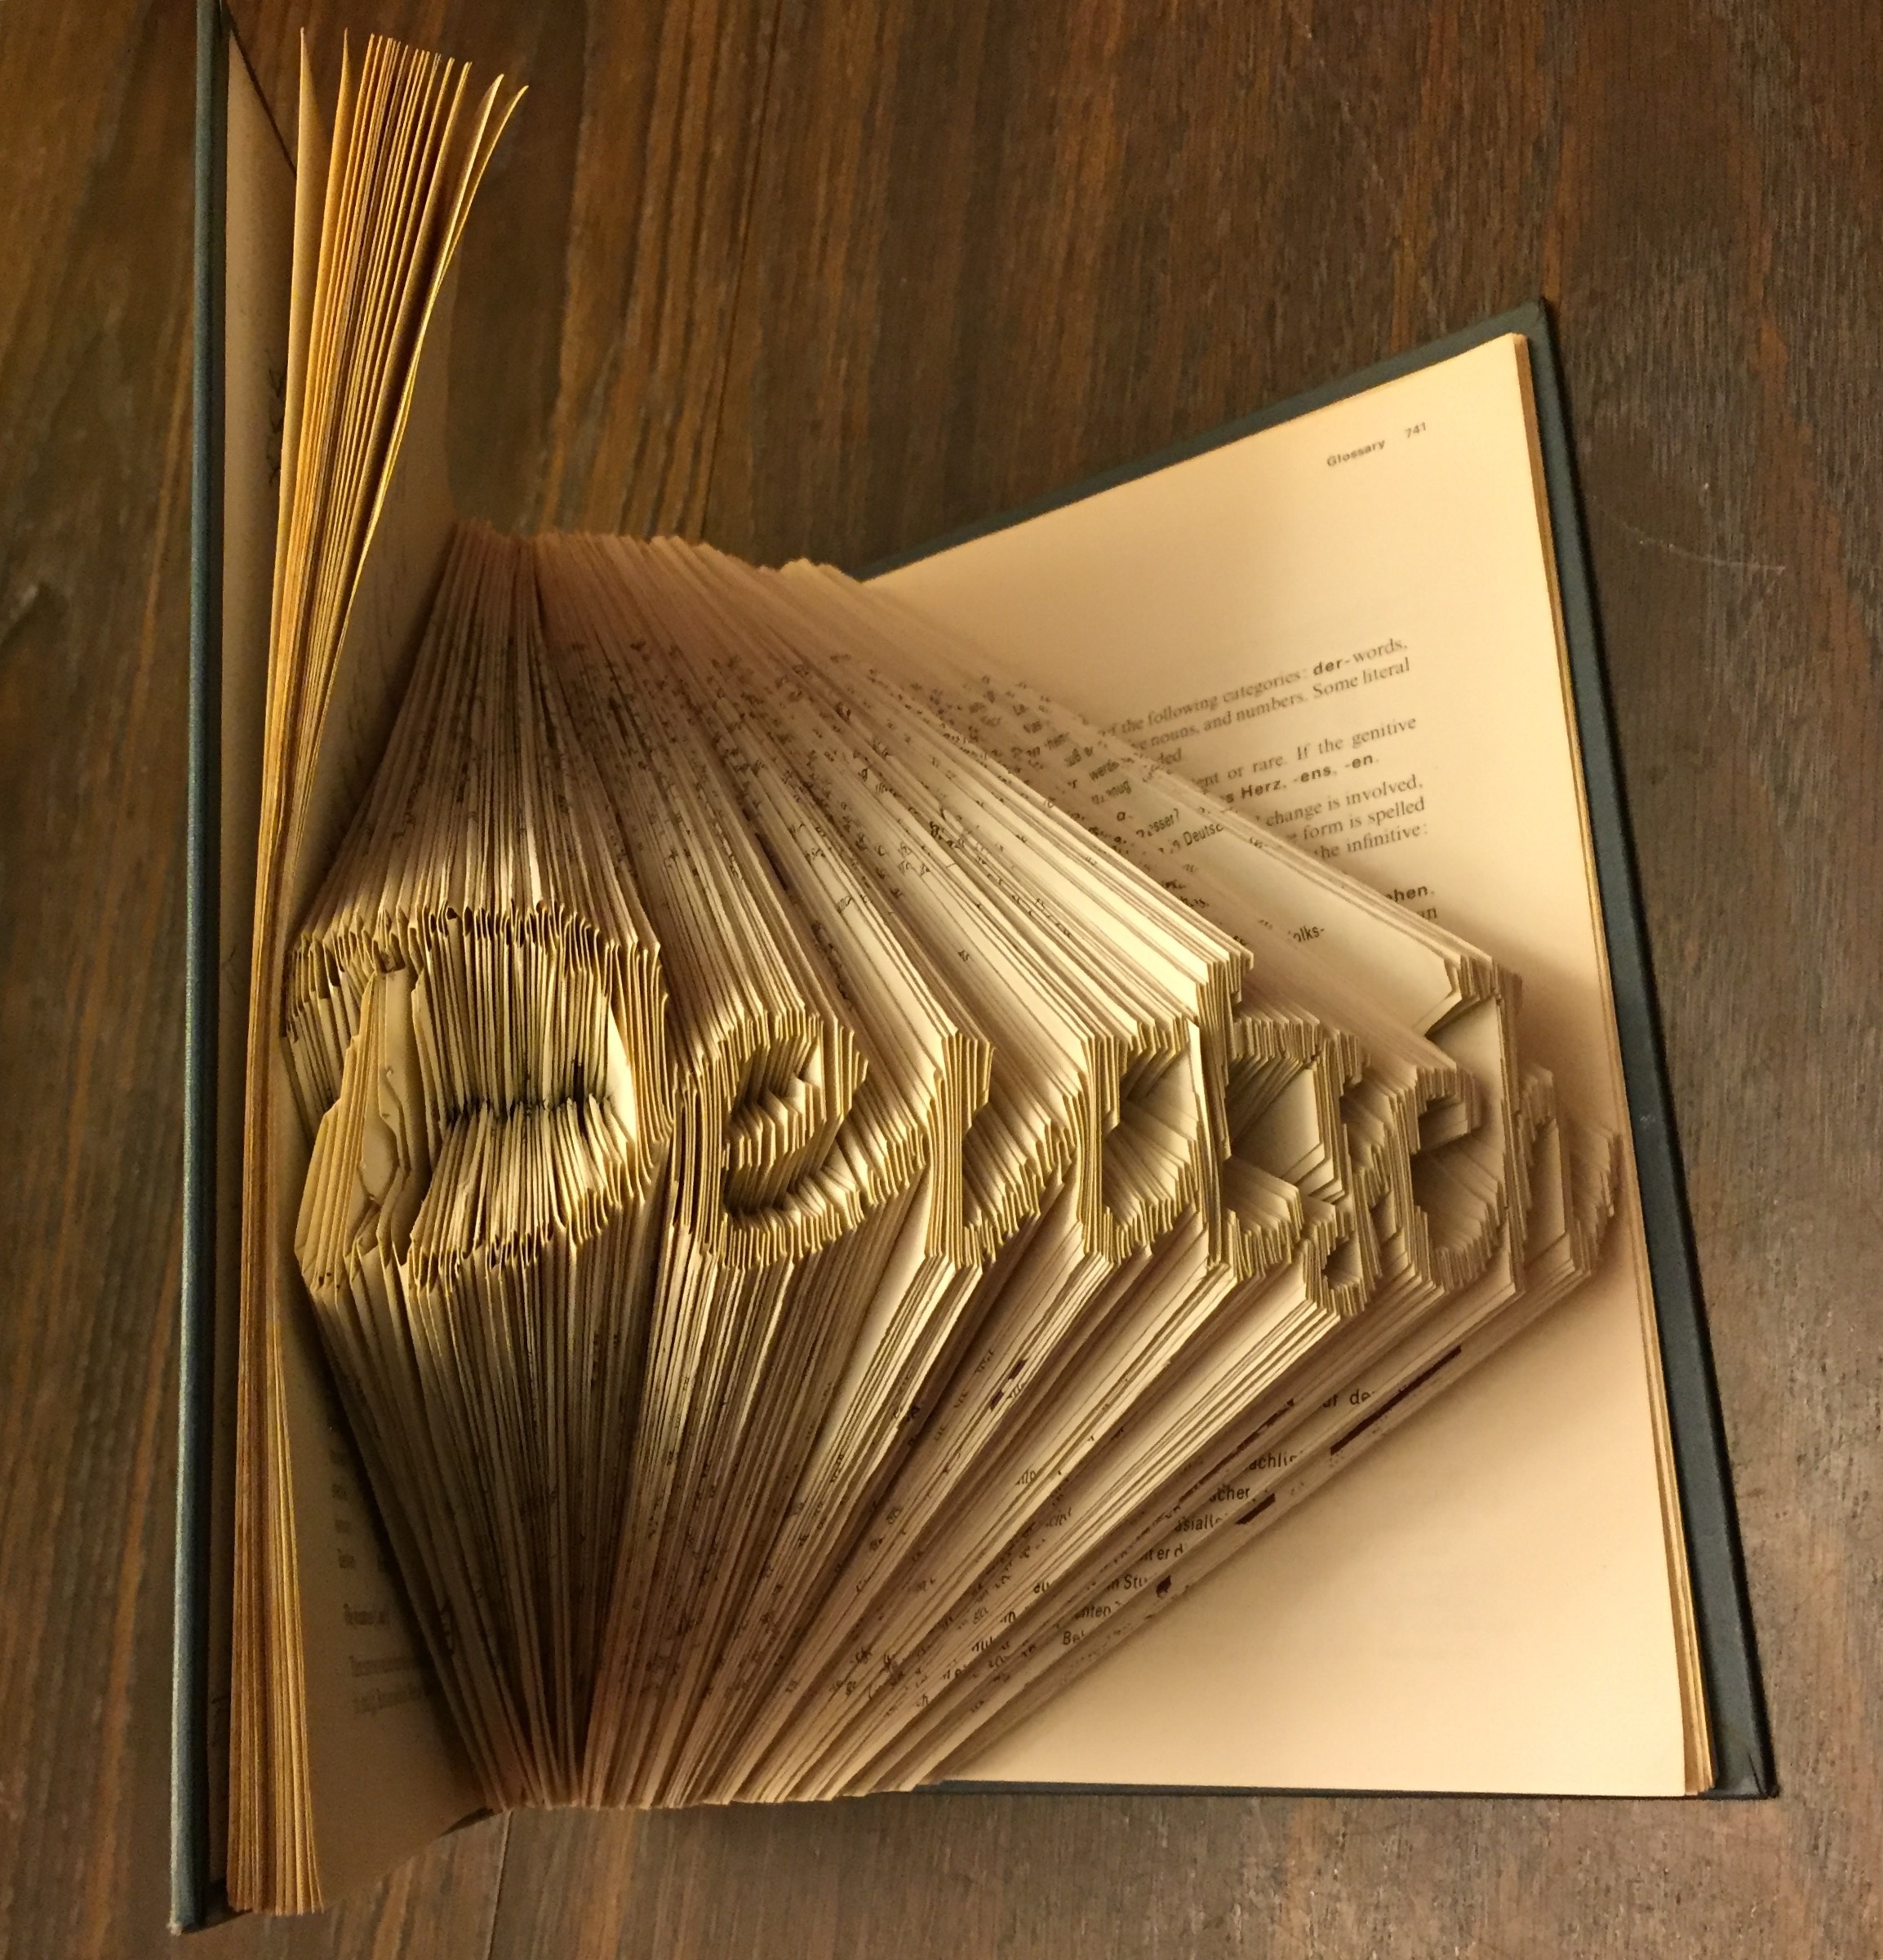
book, word, wood, metal, pages, art, sketch, drawing, 3d, deutsch, german, carving, relief, folding, lettering